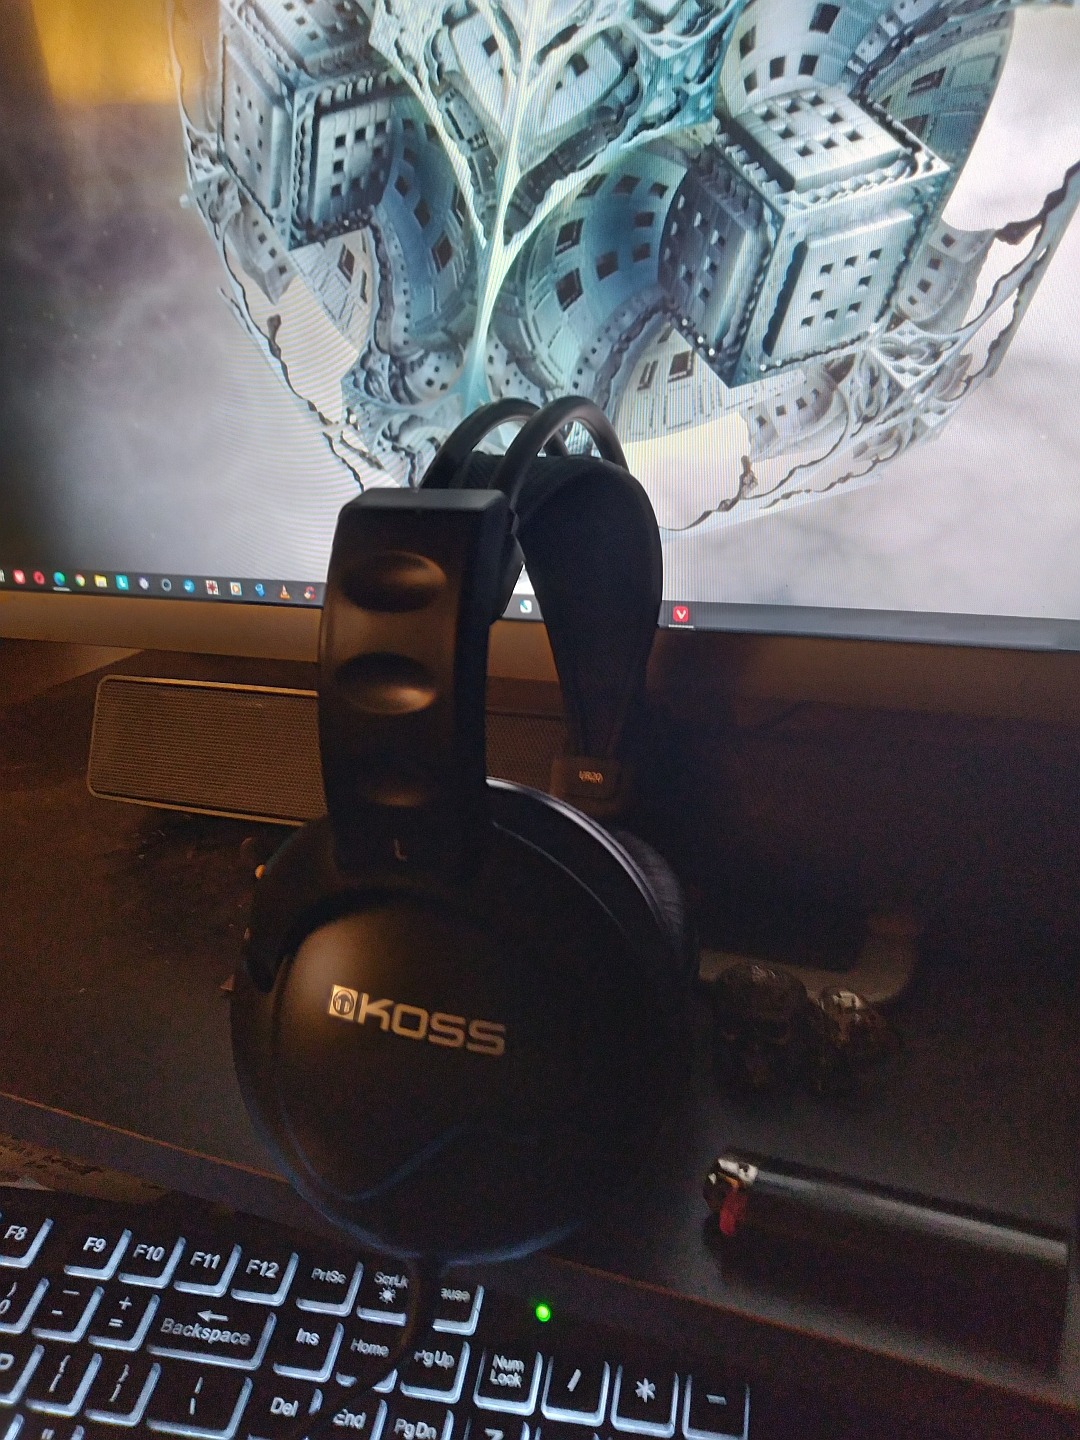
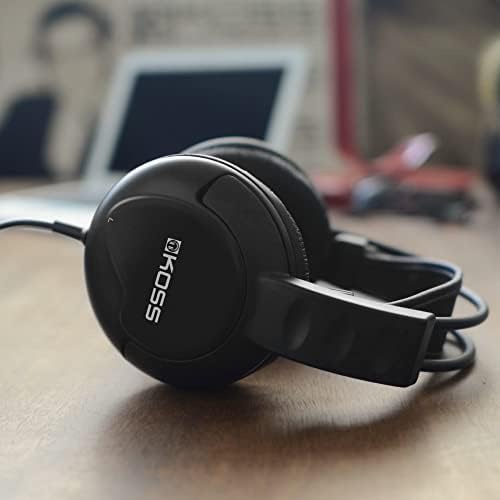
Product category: headphones
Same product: yes